Elliot Bonds

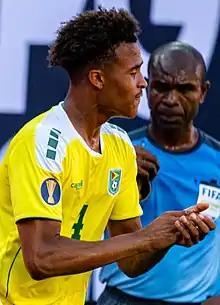
Bonds with Guyana at the 2019 CONCACAF Gold Cup

Elliot Michael Bonds (born 23 March 2000) is a professional footballer who plays as a midfielder for Fleetwood Town. Born in England, he plays for the Guyana national team.